Manaia, Taranaki

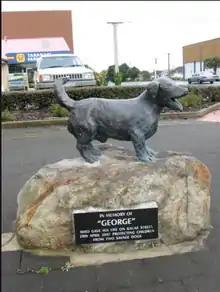
The statue of George in Manaia

In 2007, a 9-year-old Jack Russell terrier called George (dog) died protecting 5 local children from an attack by two pit bulls . He was given a posthumous PDSA Gold Medal, the animal equivalent of the George Cross, at a special ceremony in Manaia in February 2009. The town has also erected a statue in his honour.